Iron Composer

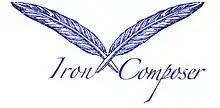
The logo for Iron Composer (designed by Joe Drew).

Iron Composer is a music competition operated where five composers are given just five hours to write a piece of music. The competition is operated by Analog Arts, and it was first organized as part of the "ARTSaha!" festival. Iron Composer is currently held at the Baldwin-Wallace Conservatory of Music in Berea, Ohio. The competition is open to composers of all ages.